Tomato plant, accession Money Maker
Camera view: tilt-top (135 deg); turntable rotation: 30 degrees
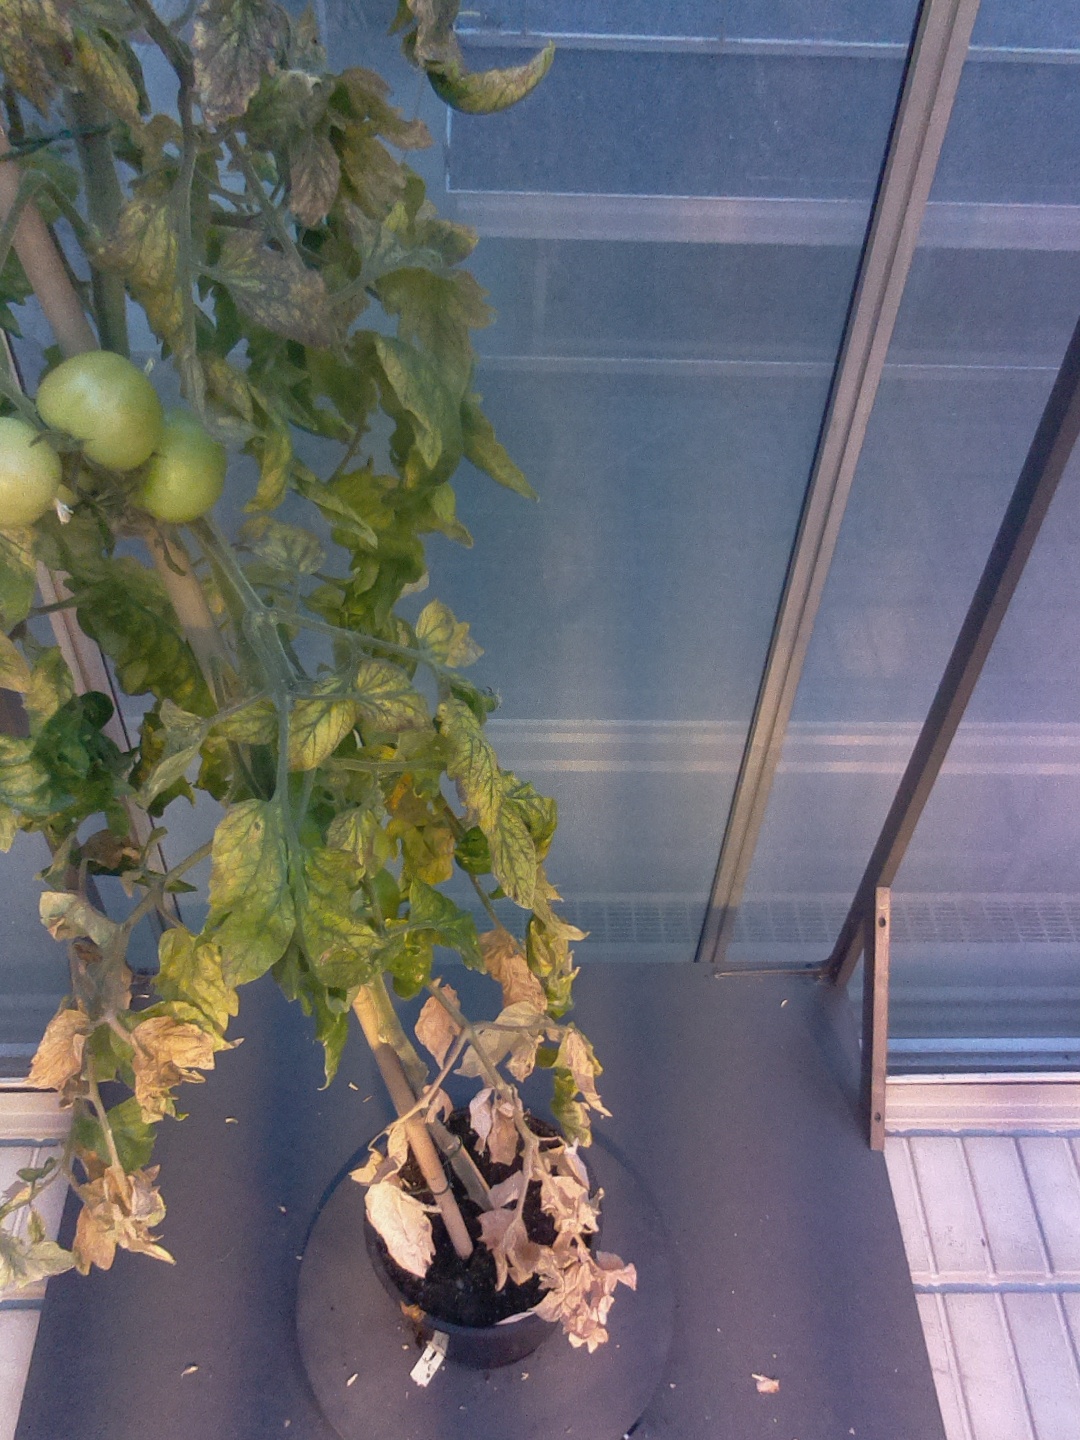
BBCH growth stage 79: 90% -100% of final fruit size